Hopi Hari

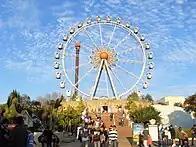
Giranda Mundi

"Kaminda Mundi" (Way Of The World or World Avenue) is located in Southwest of Hopi Hari and occupies an area of 29,000 m (is the first region of the park, just after the entrance). It is a tribute to the people of Hopi Hari, their ancestors and their origins (France, Italy, Spain, Portugal, England, Germany and the Netherlands). Kaminda Mundi has the largest theater in Hopi Hari and a 3D cinema.